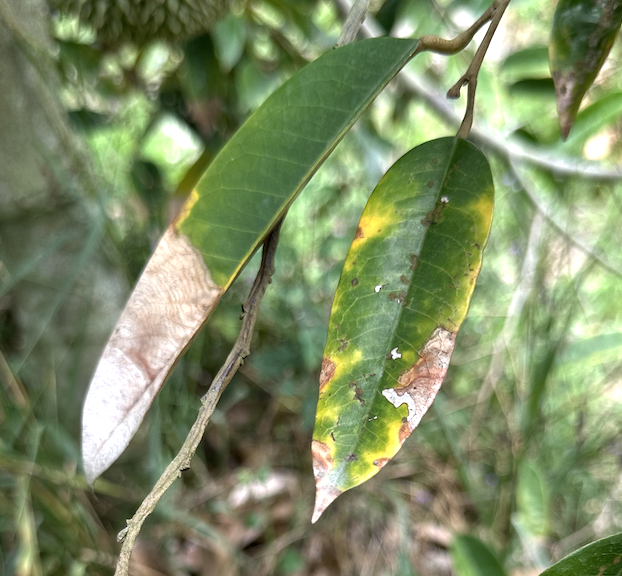
Label: anthracnose_disease